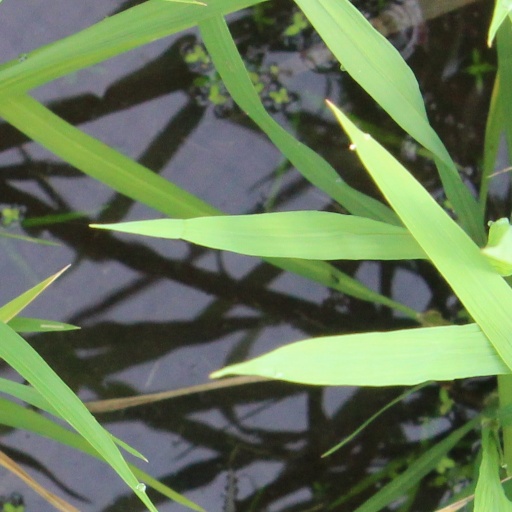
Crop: rice